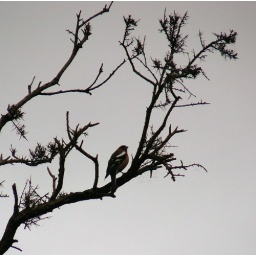
bird in tree